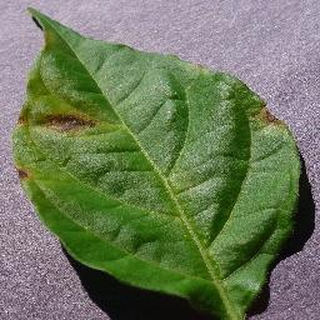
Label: bell_pepper_bacterial_spot